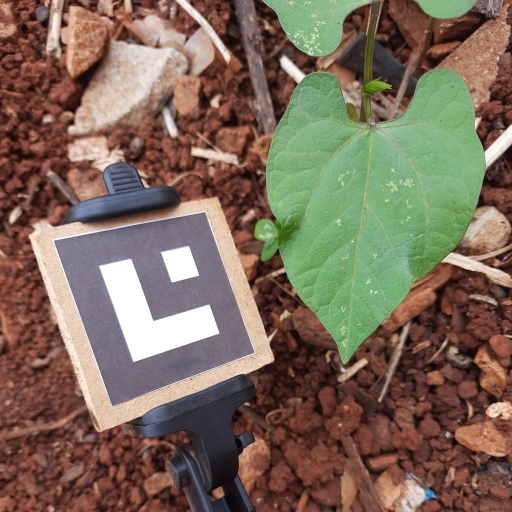
Observations: wavy surface, no eating holes, under shade